Hinton, Iowa

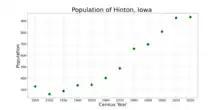
The population of Hinton, Iowa from US census data

As of the census of 2020, there were 935 people, 350 households, and 270 families residing in the city. The population density was 1,308.0 inhabitants per square mile (505.0/km). There were 375 housing units at an average density of 524.6 per square mile (202.5/km). The racial makeup of the city was 95.0% White, 0.3% Black or African American, 0.6% Native American, 0.3% Asian, 0.2% Pacific Islander, 0.3% from other races and 3.2% from two or more races. Hispanic or Latino persons of any race comprised 1.5% of the population.